Lemmo Rossi-Scotti

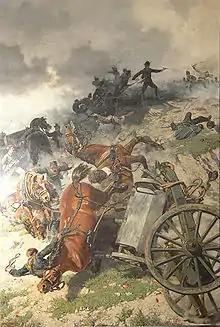
"Captain Roberto Perrone defends the Belvedere at the Battle of Custoza" (Milan)

He studied under Tommaso Minardi. Among his masterworks are: "Perrone a San Martino"; "Ultimi ora"; and "Una Ninfa nei boschi". The latter painting was awarded a silver medal all' International Exposition of Nice, and a gold medal at the Umbrian Exposition. He made copies of the Pinturicchio frescoes in the Borgia Apartments; these were commissioned by the Kensington Museum. In 1894, he made a reproduction of the frescoes in the "Sala del Cambio" in Perugia for that museum. In 1880 Exposition of Turin, in 1880, he sent: "Carica delle guide a Mazambano" (Battle of Solferino); "Saroia!"; "Last Hour, Ulans of Bavaria repelled at Villafranca" (Battle of Custoza)